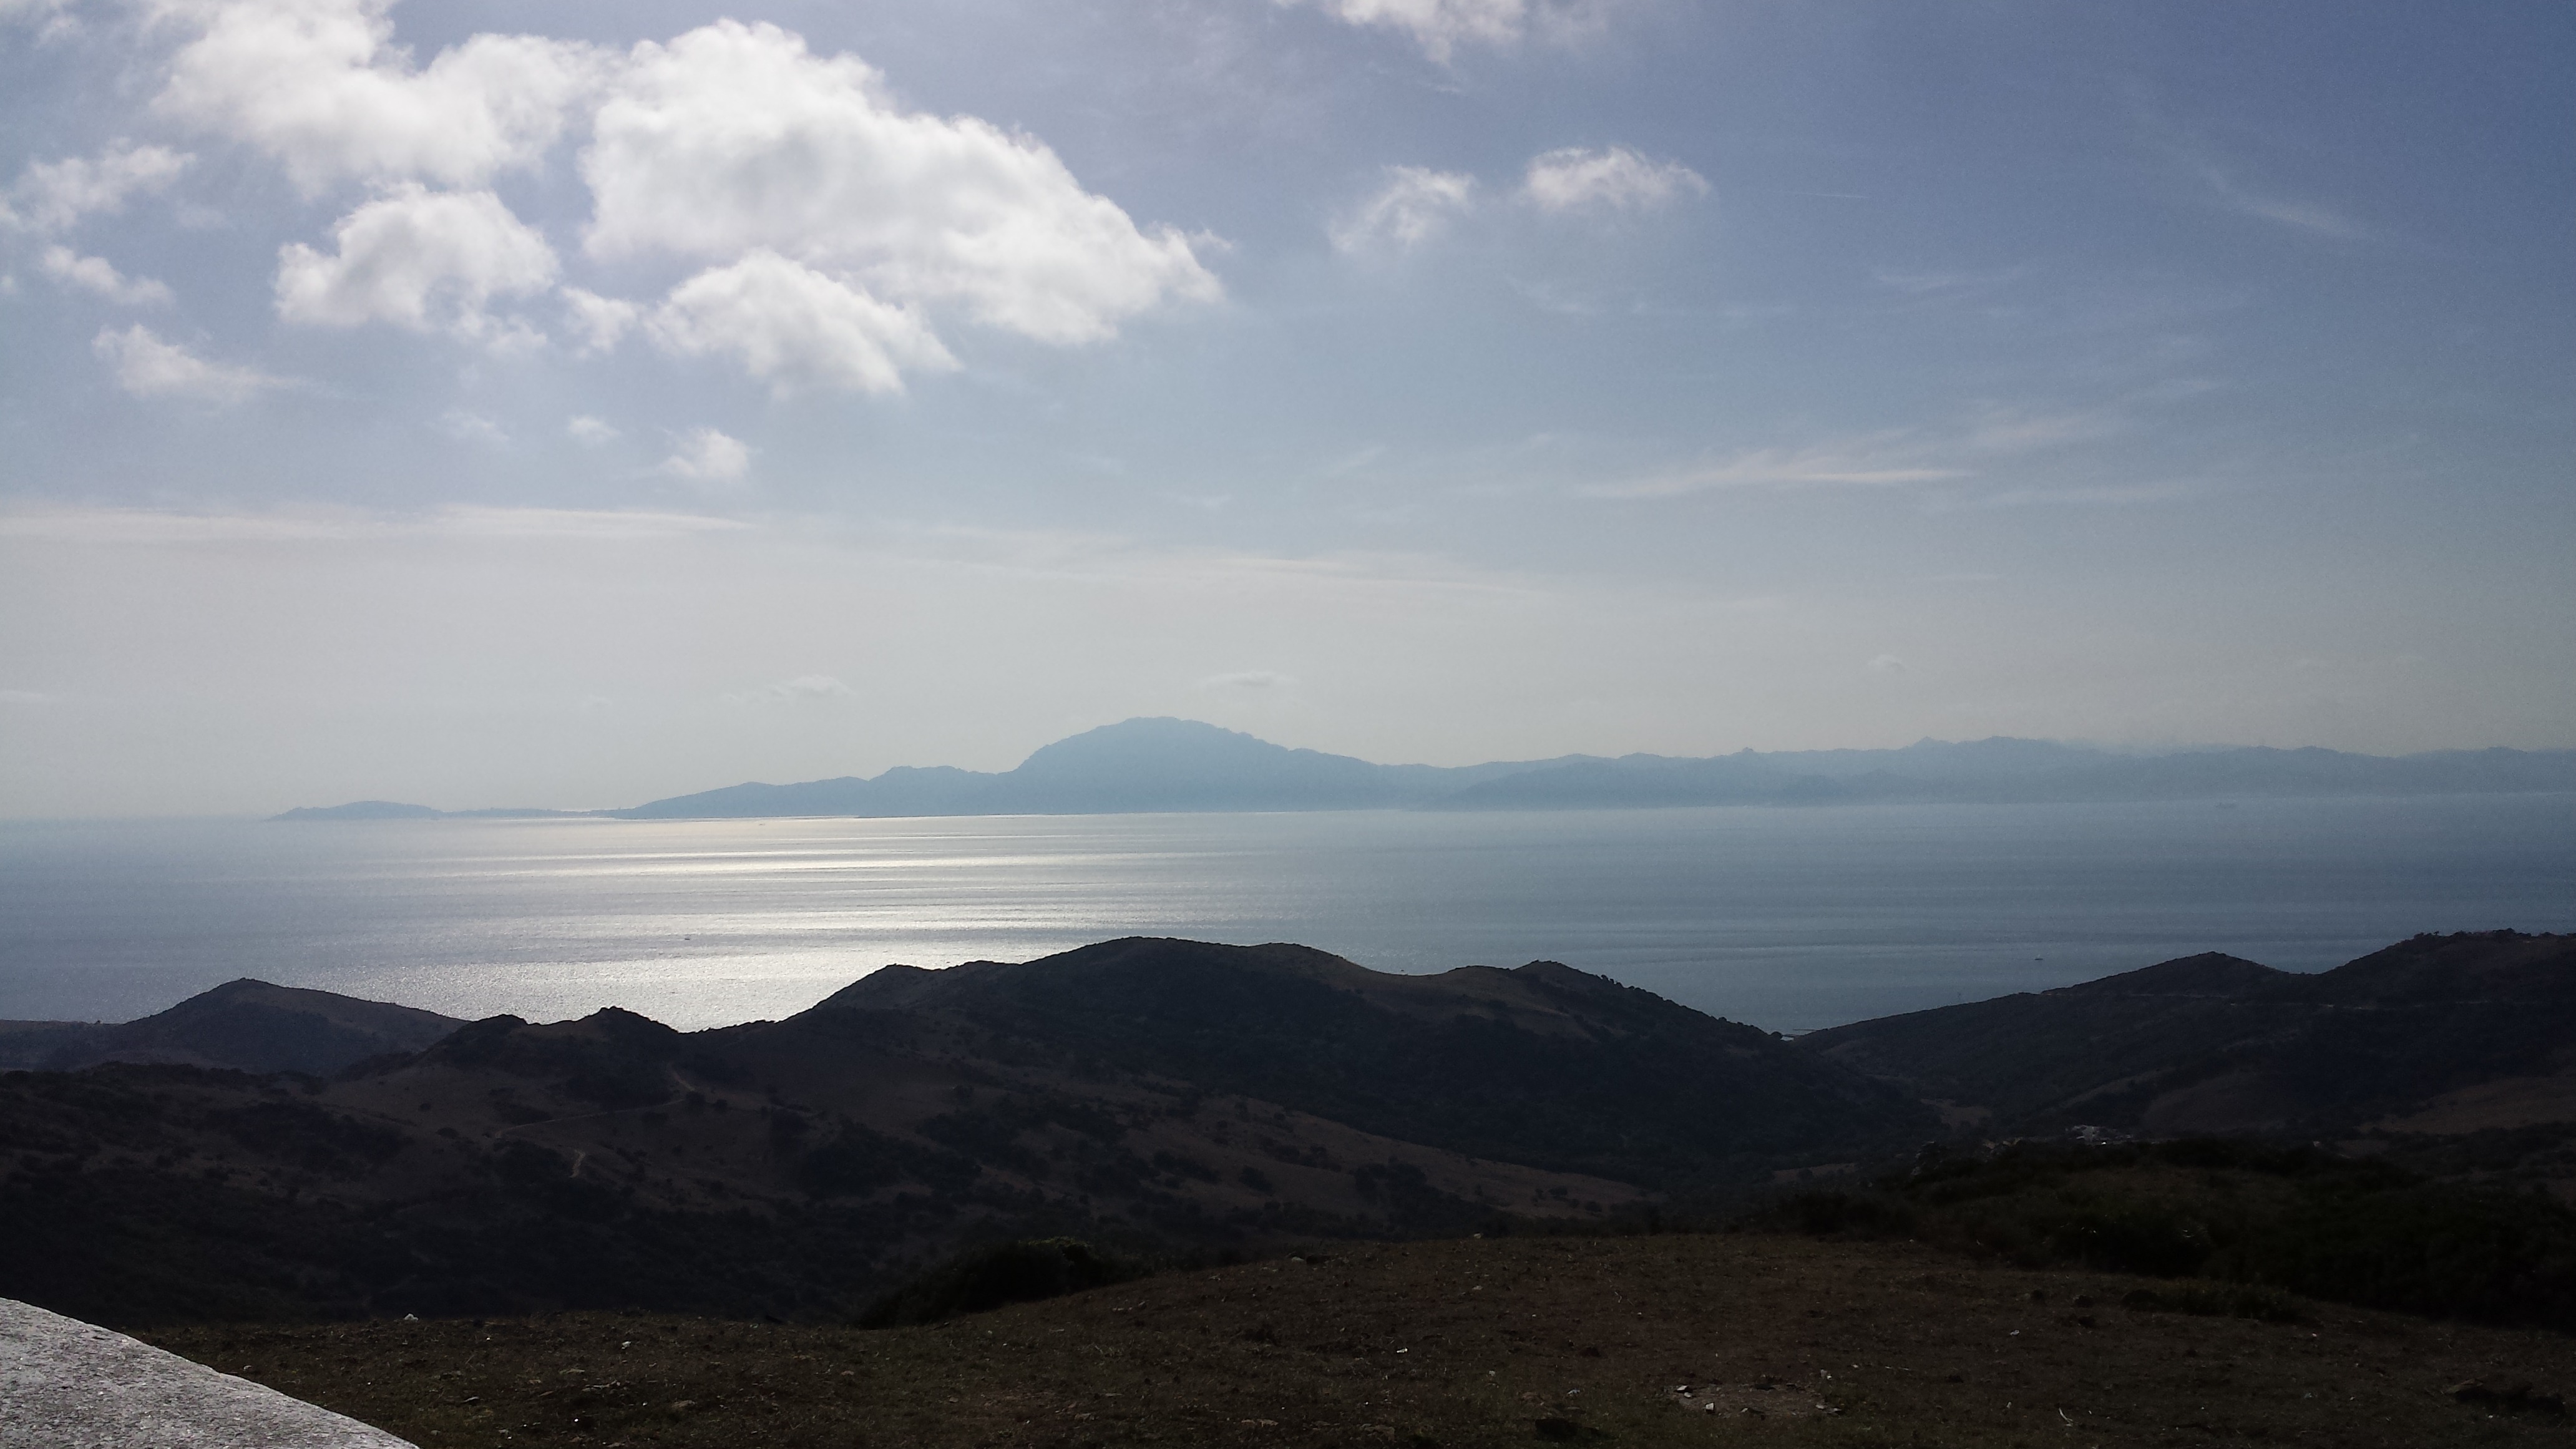
landscape, sea, coast, horizon, mountain, cloud, sky, morning, hill, lake, atmosphere, mountain range, africa, calm, fjord, reservoir, highland, ridge, plateau, escarpment, scene, fell, mood, loch, crater lake, lake district, hill station, meteorological phenomenon, mount scenery, strait of gibraltar